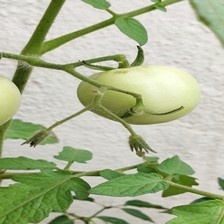
Label: tomato